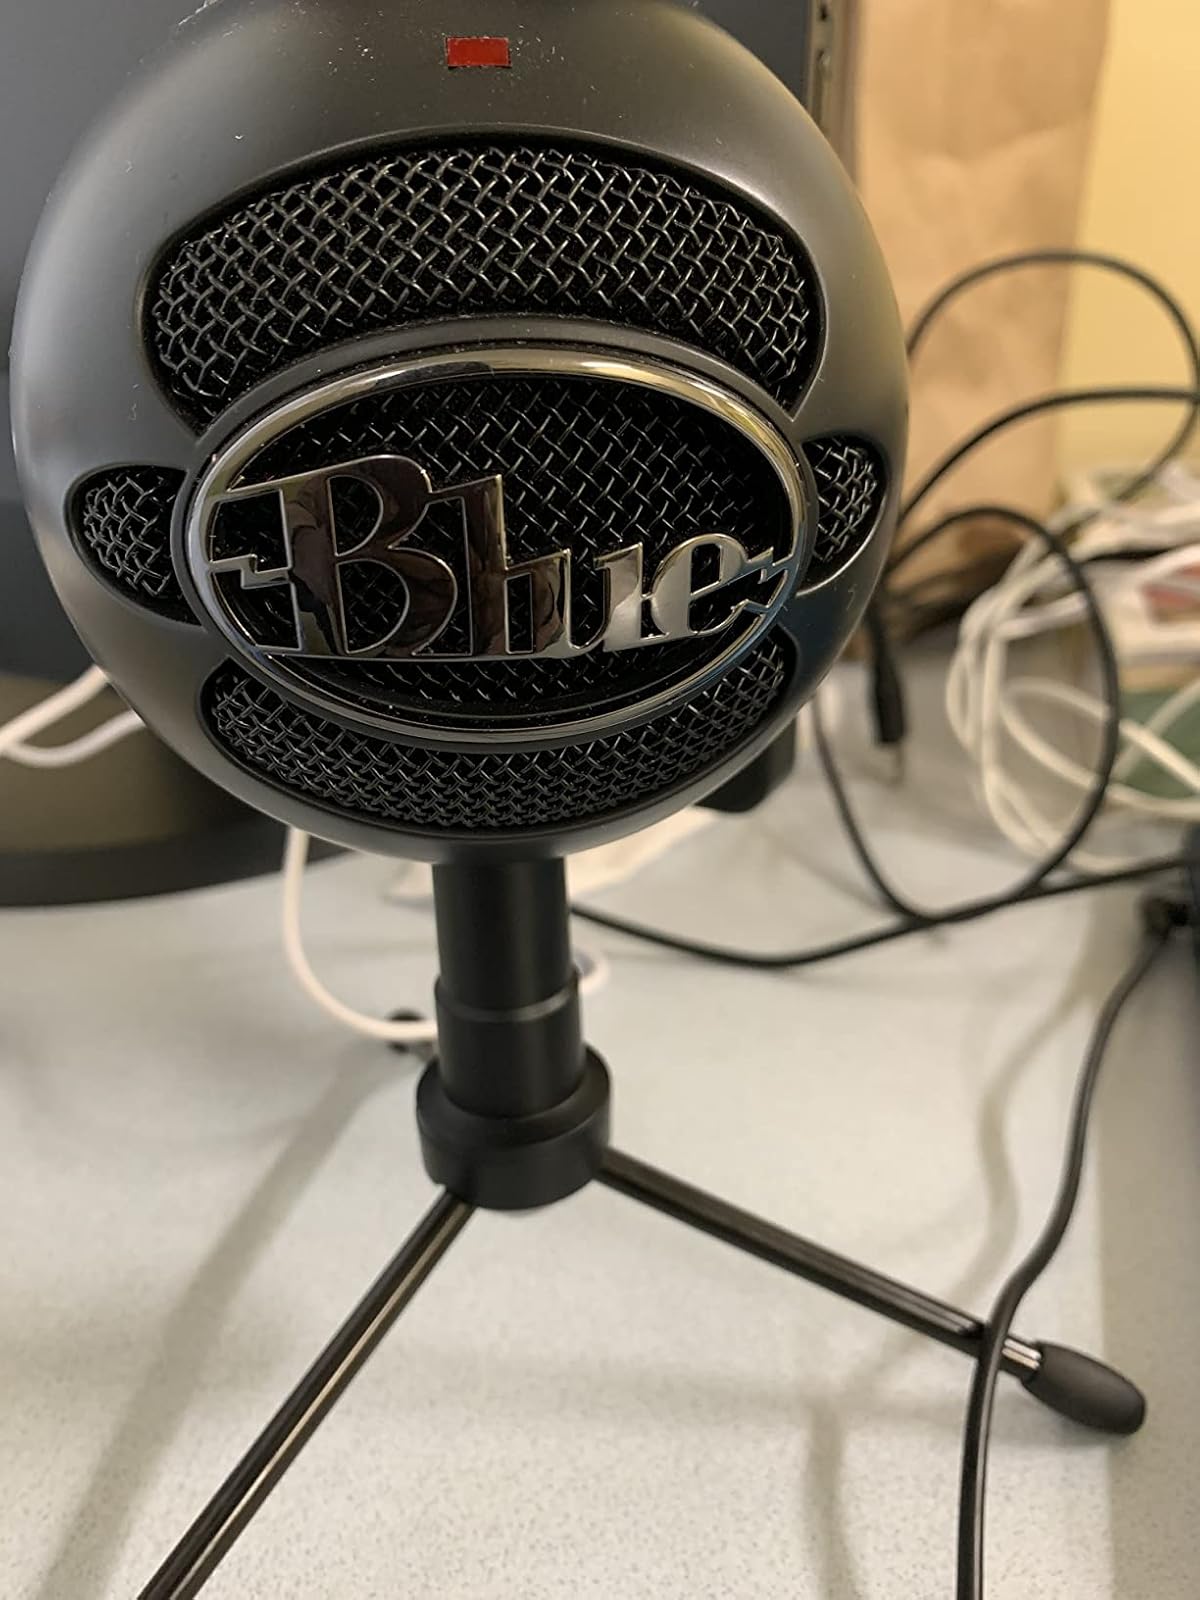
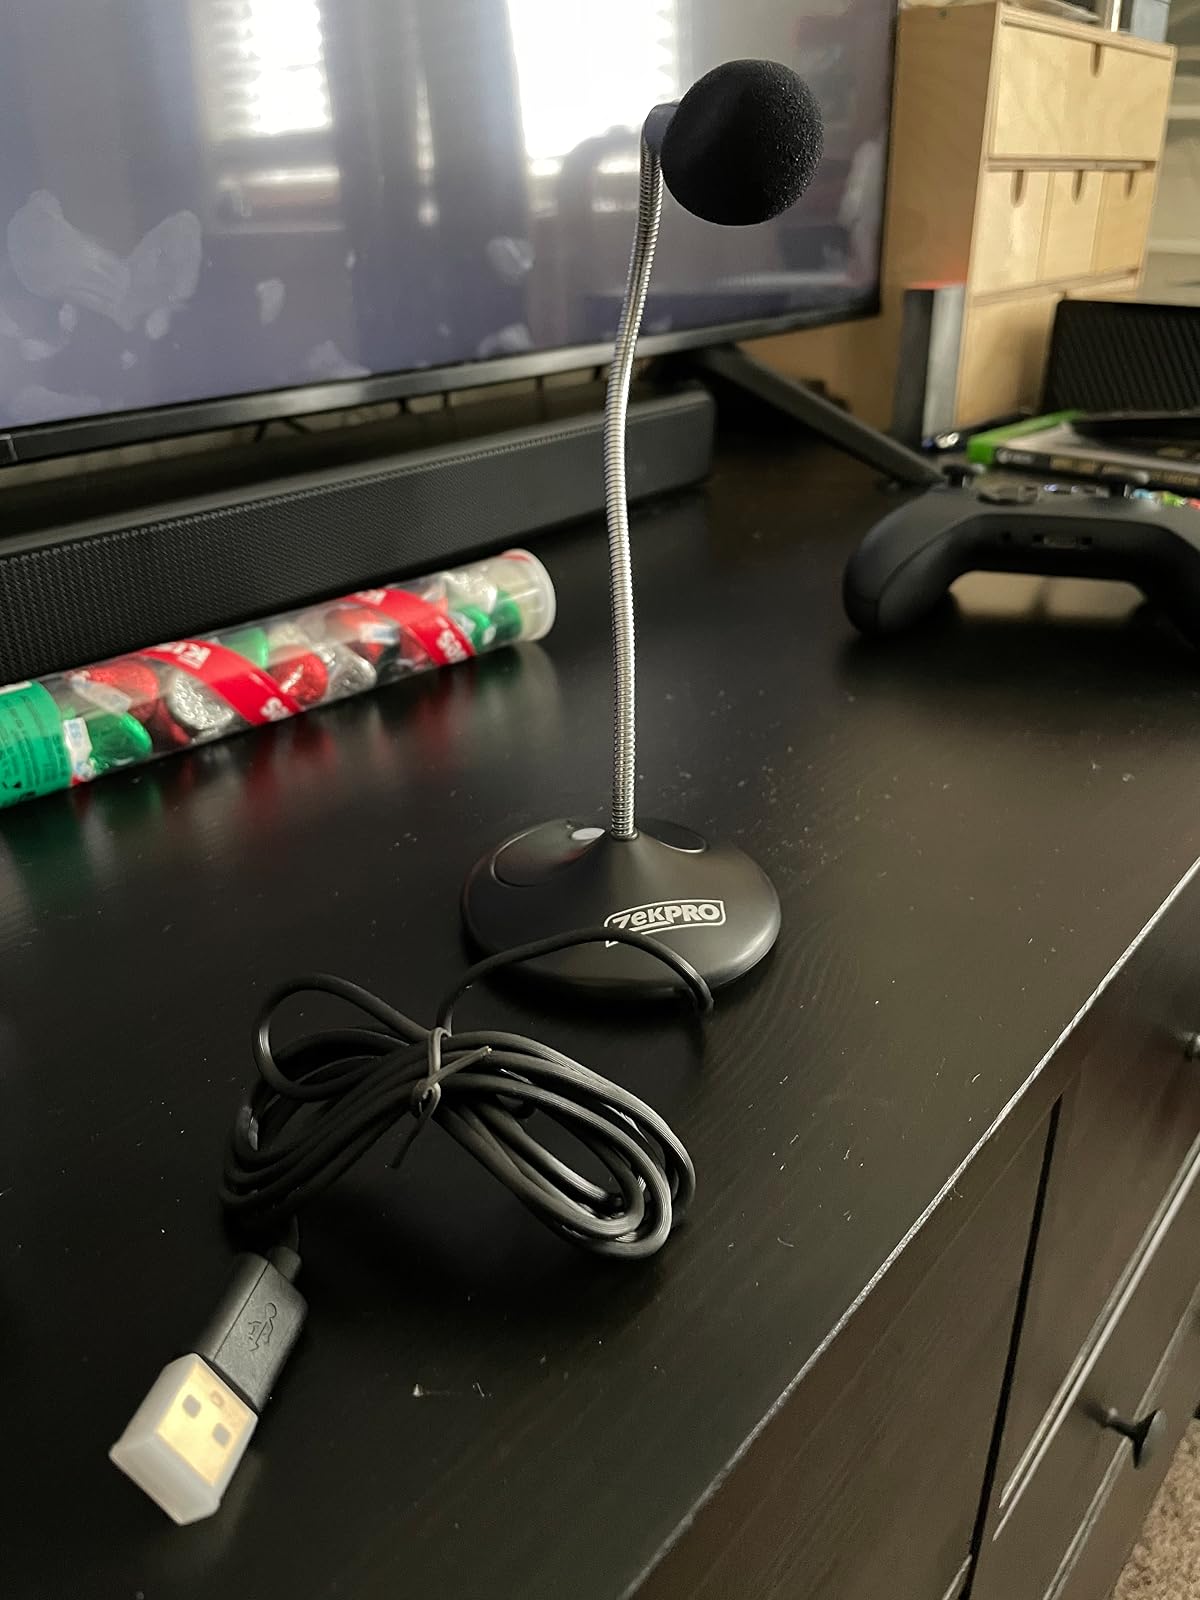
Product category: microphone
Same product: no